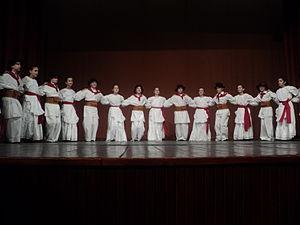
Kolo désigne une famille de danses en rond de la Serbie, de la Bosnie-Herzégovine et de la Croatie. Le kolo s'apparente à la hora roumaine, à la kolomeika ukrainienne, à la kalameika slovaque et au horo bulgare.